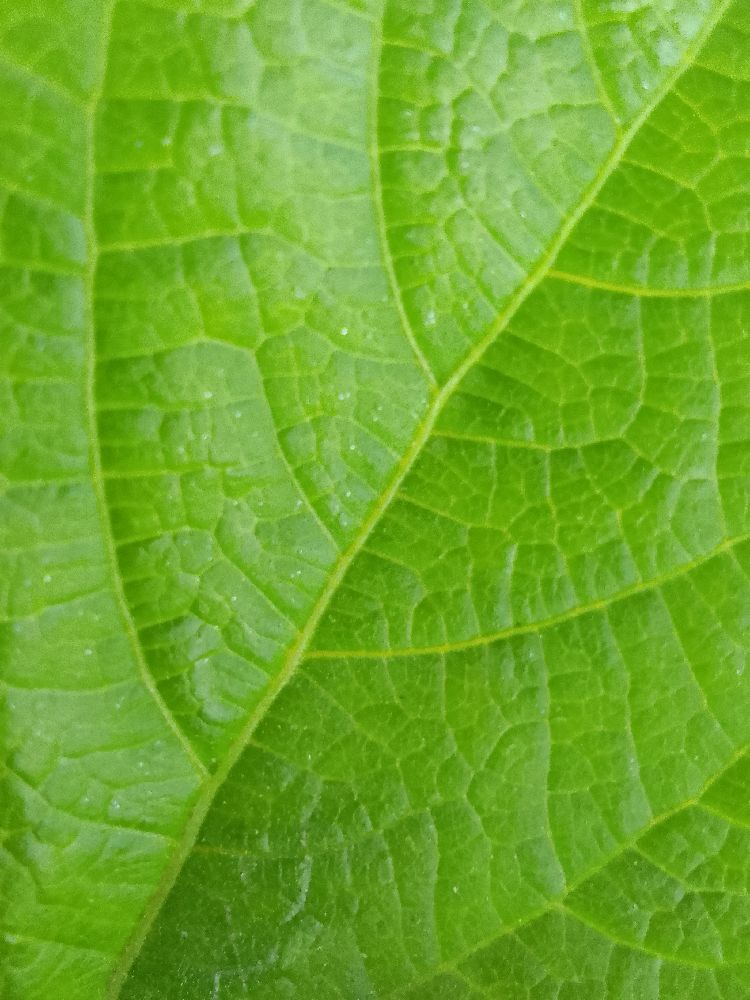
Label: healthy